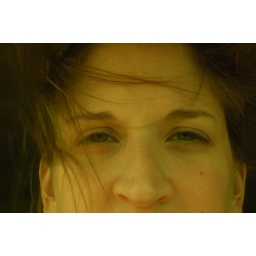
yellow filter in the car